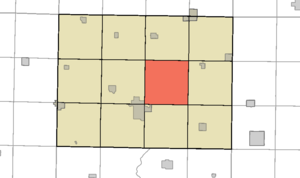
Grove Township est un township, du comté de Humboldt en Iowa, aux États-Unis.